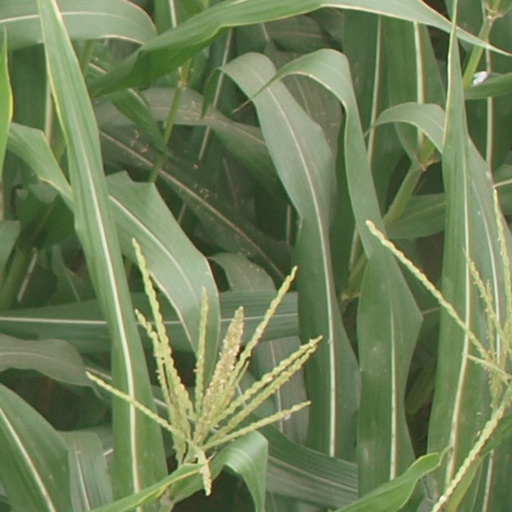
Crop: maize; corn